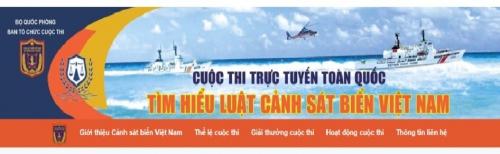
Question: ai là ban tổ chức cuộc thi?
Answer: bộ quốc phòng là ban tổ chức cuộc thi